Tadworth

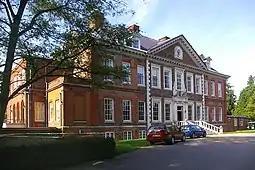
Tadworth Court Home to the Children's Trust

The Children's Trust, Tadworth a national charity providing special care for severely disabled children and rehabilitation to children with acquired brain injuries. This is housed in Tadworth Court. Tadworth Court is a grand Grade I listed building and was built at the height of Queen Anne style architecture in the very early 18th century — namely here in 1700 for Leonard Wessels, Lord of the Manor of Banstead.